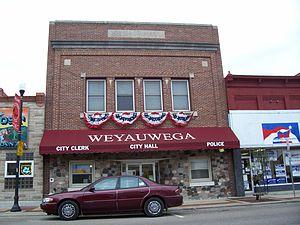
La ville américaine de Weyauwega est située dans le comté de Waupaca, dans l’État du Wisconsin. Sa population s’élevait à 1 900 habitants lors du recensement de 2010.